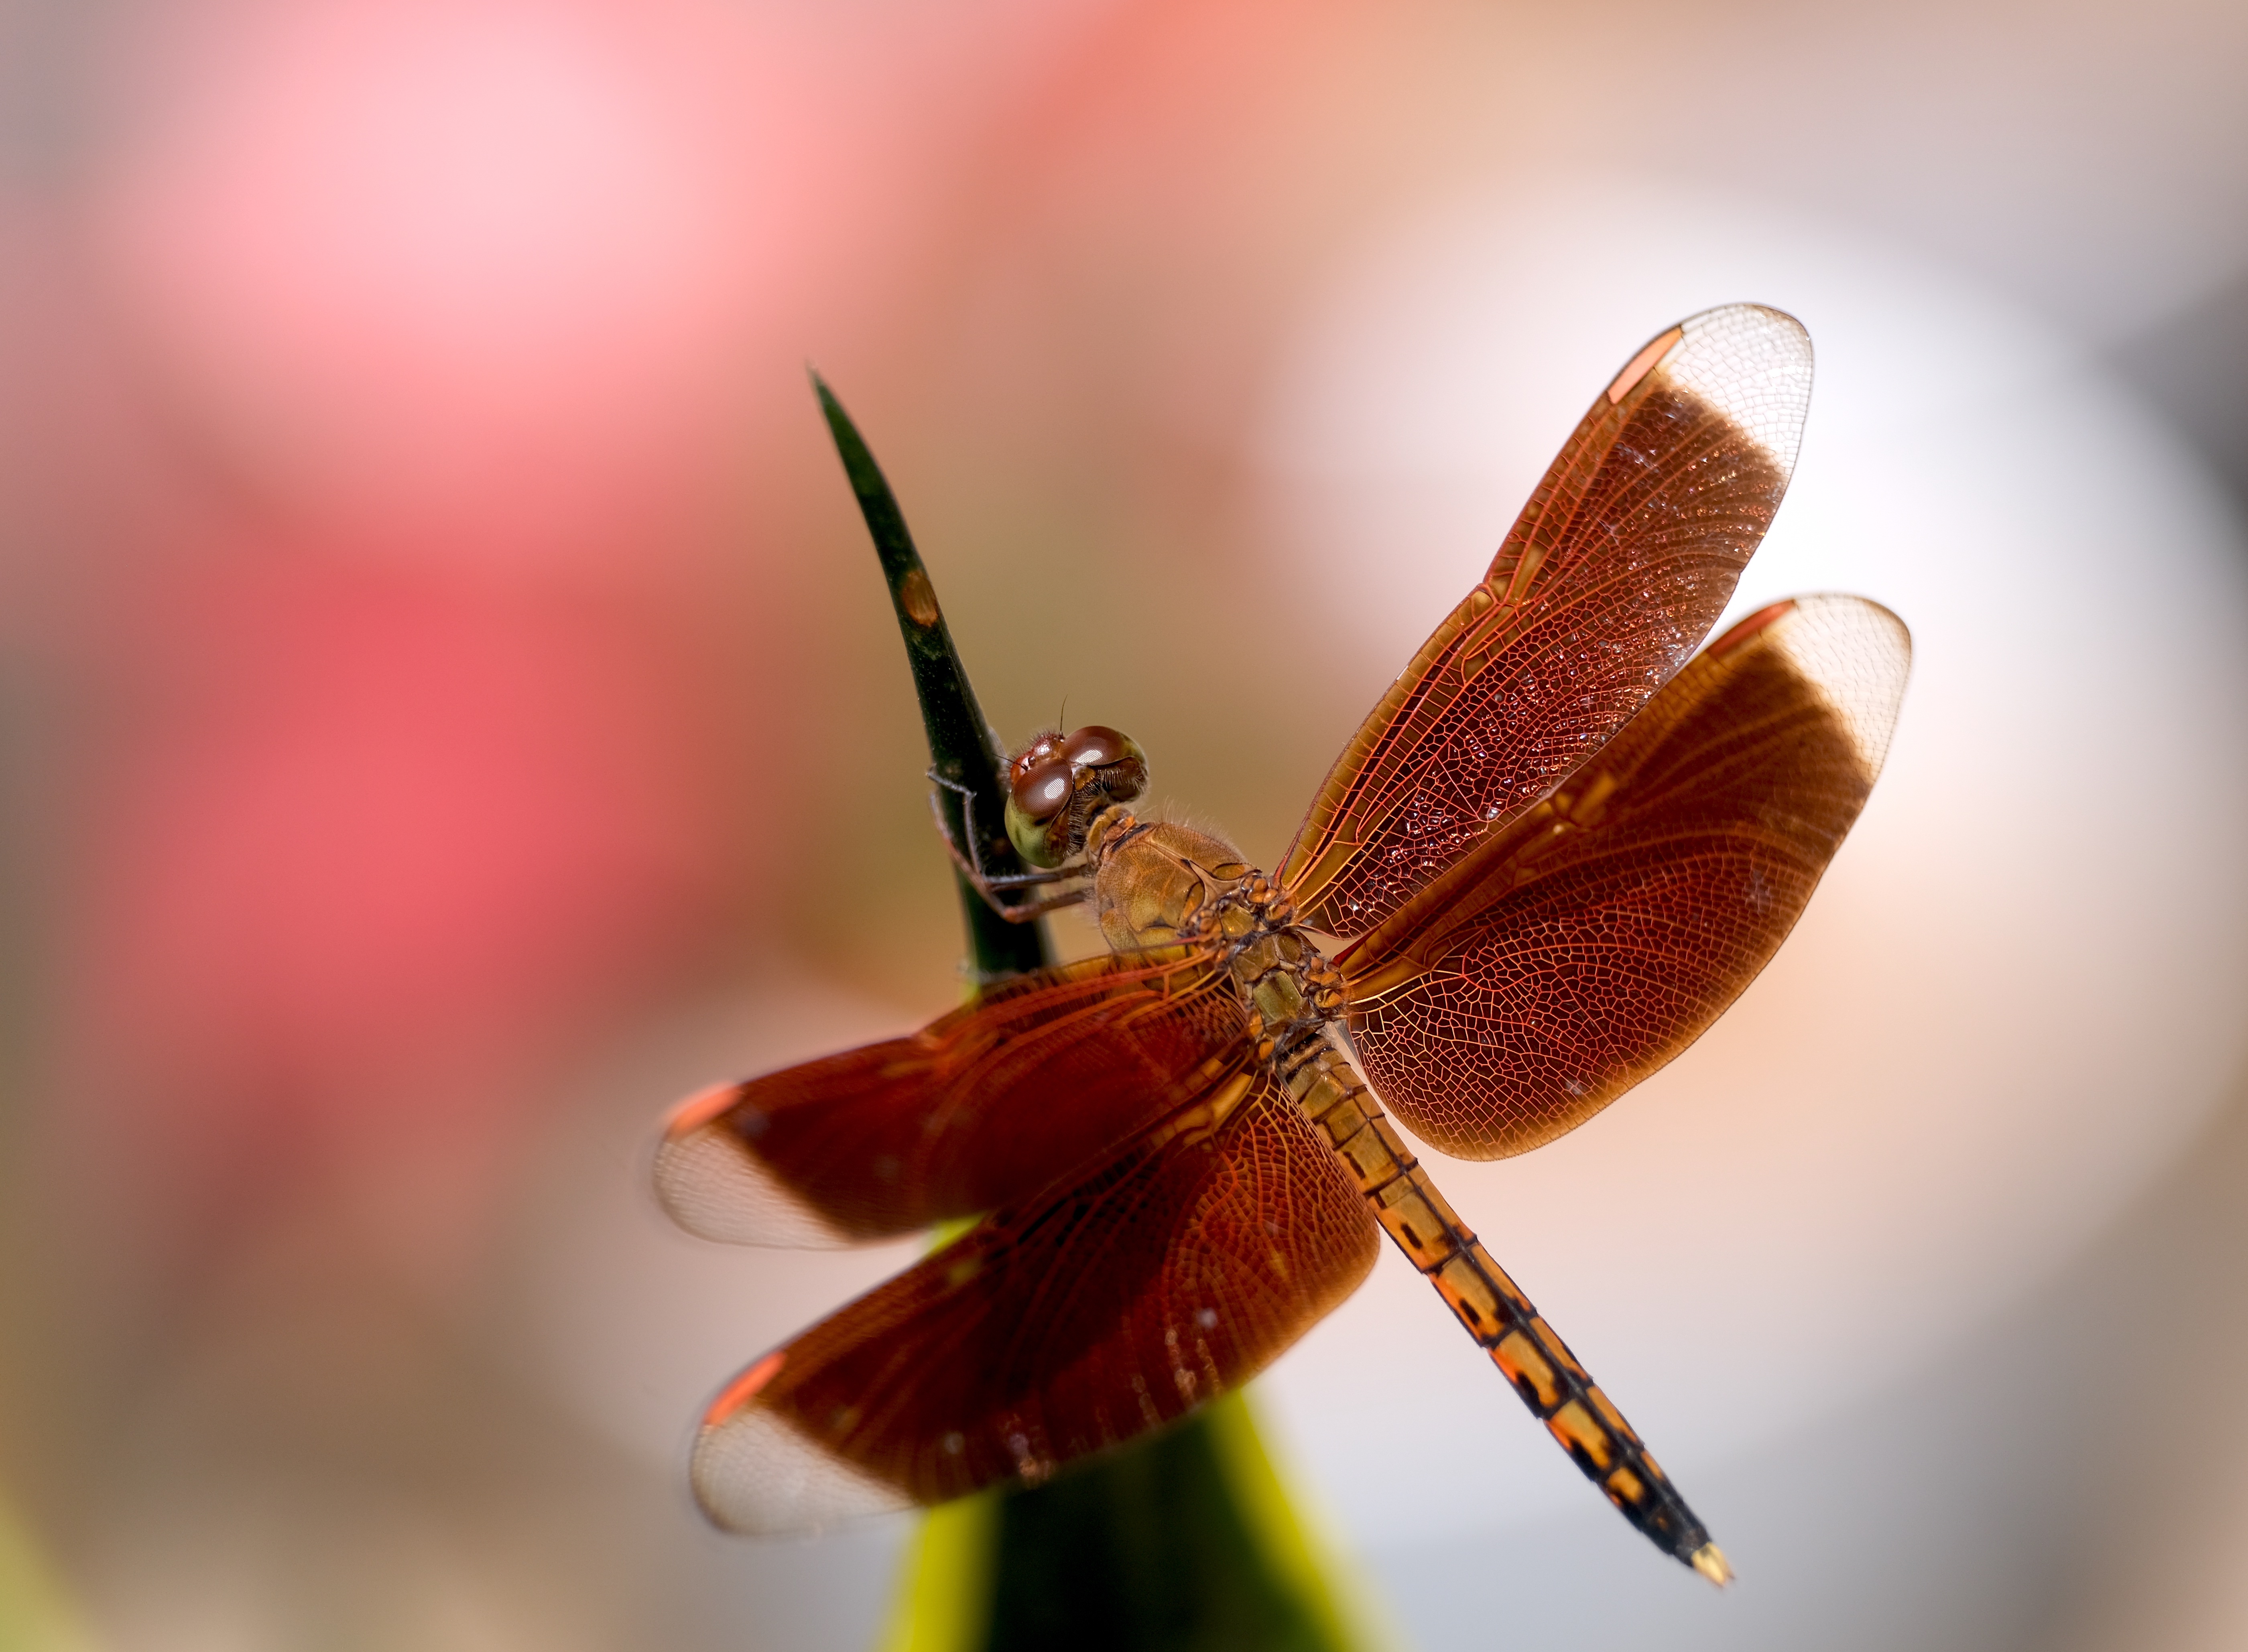
natural, insect, pollinator, arthropod, plant, dragonfly, organism, dragonflies and damseflies, twig, pest, wing, close up, terrestrial plant, macro photography, parasite, membrane winged insect, invertebrate, net winged insects, fly, Hawker dragonflies, terrestrial animal, wildlife, plant stem, balance, mayflies, electric blue, symmetry